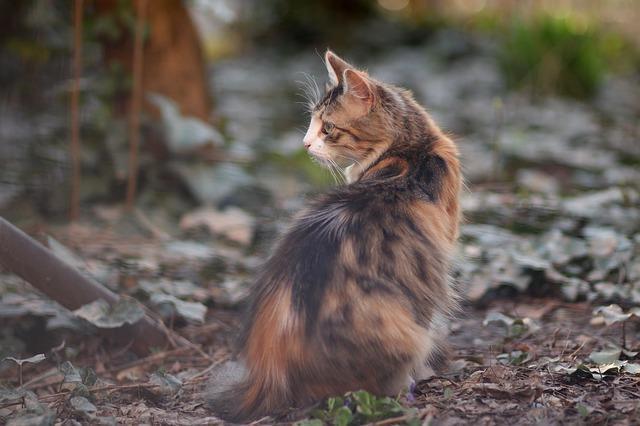
cat